Qu'Appelle, Saskatchewan

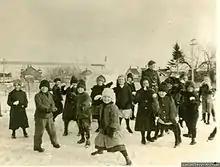
Children in winter at Qu'Appelle School, circa 1915

By the 1960s many farmers were working in winter in "town" — not Qu'Appelle, whose commercial vitality had by now entirely lapsed, but certainly Fort Qu'Appelle and indeed Regina — and winter social activities in the former rural communities had entirely lapsed. Farming had become a part-time summer job for farmers, who previously would have regarded farming as their principal occupation and wintertime jobs as a distraction.